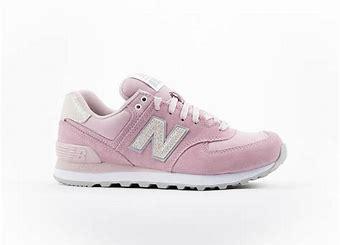
Brand: New
Model: Balance WL574